Staff and prisoners of Fremantle Prison

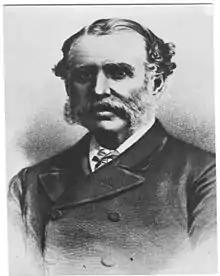
Comptroller General Edmund Henderson

Western Australia's first comptroller general of convicts, Edmund Henderson, arrived in the colony with the first convicts on board "Scindian" in June 1850. Henderson administered Western Australia's convict establishment for thirteen years; Battye writes that "its success was no doubt due to his wisdom and tact." The primary responsibilities of the comptroller general were to "direct convict labour and be responsible for convict discipline".